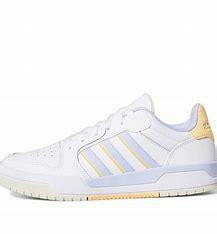
Brand: adidas
Model: neo Adidas NEO Entrap